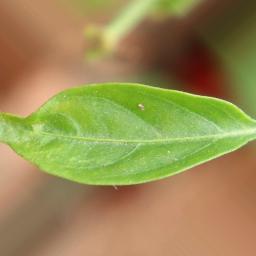
Label: healthy